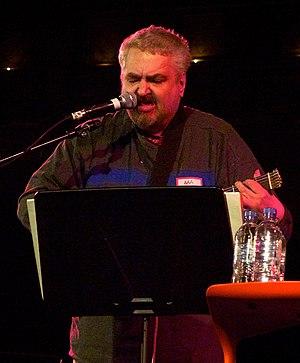
Daniel Dale Johnston, né le 22 janvier 1961 à Sacramento et mort le 11 septembre 2019 à Waller au Texas, est un auteur-compositeur-interprète américain de musique pop, folk ou rock, dans un style qualifié de lo-fi. Il est également dessinateur dans un style à mi-chemin de la bande-dessinée et des dessins d'enfants.